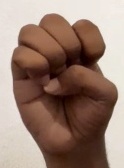
ASL sign: E